Lucy Donnelly

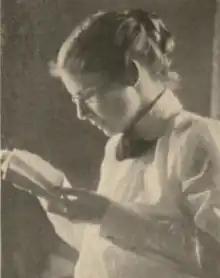
Lucy Martin Donnelly, from the 1910 yearbook of Bryn Mawr College

Lucy Martin Donnelly (September 18, 1870 – August 3, 1948) was a teacher of English at Bryn Mawr College. She was head of the English department starting in 1914.